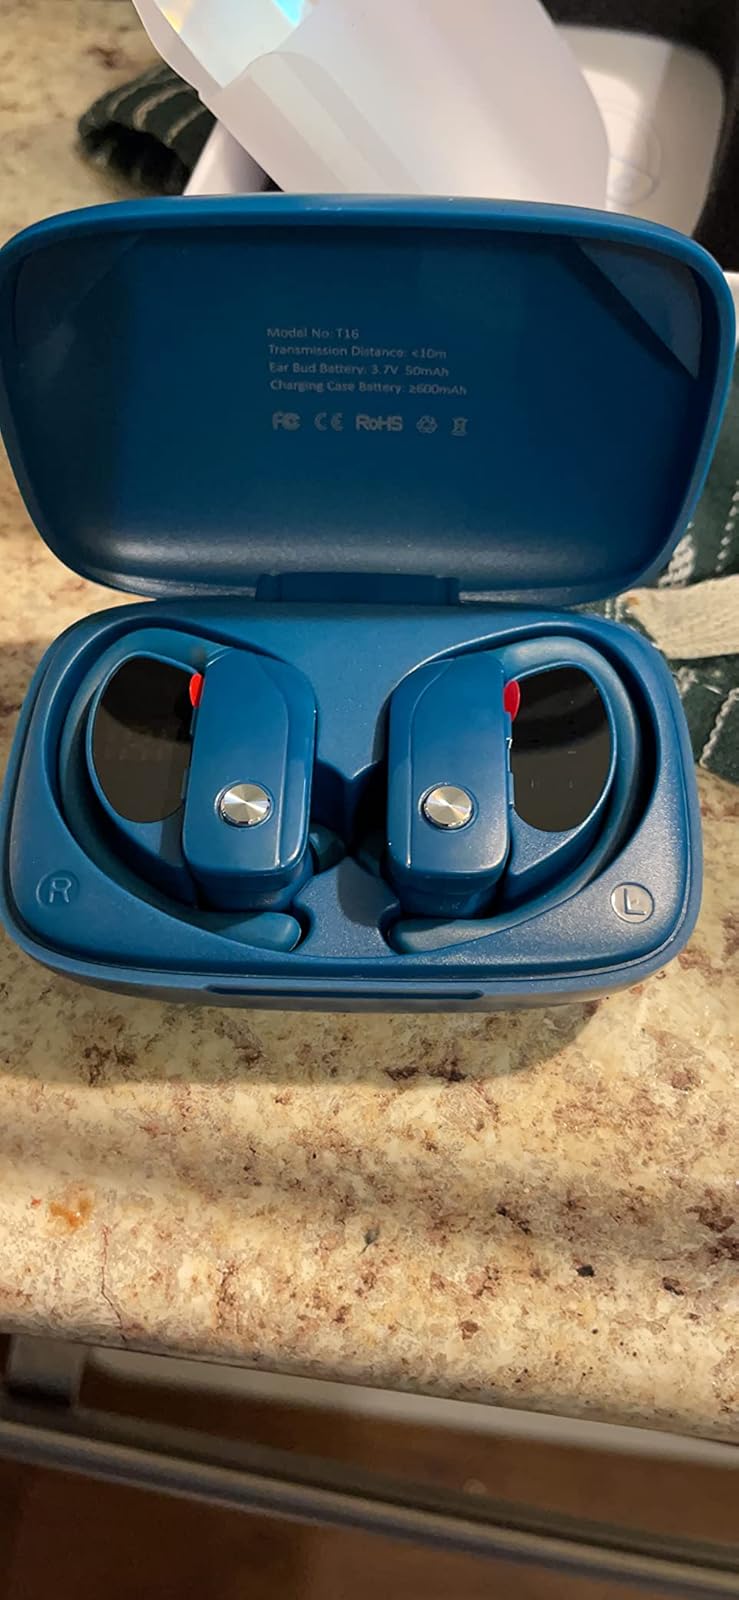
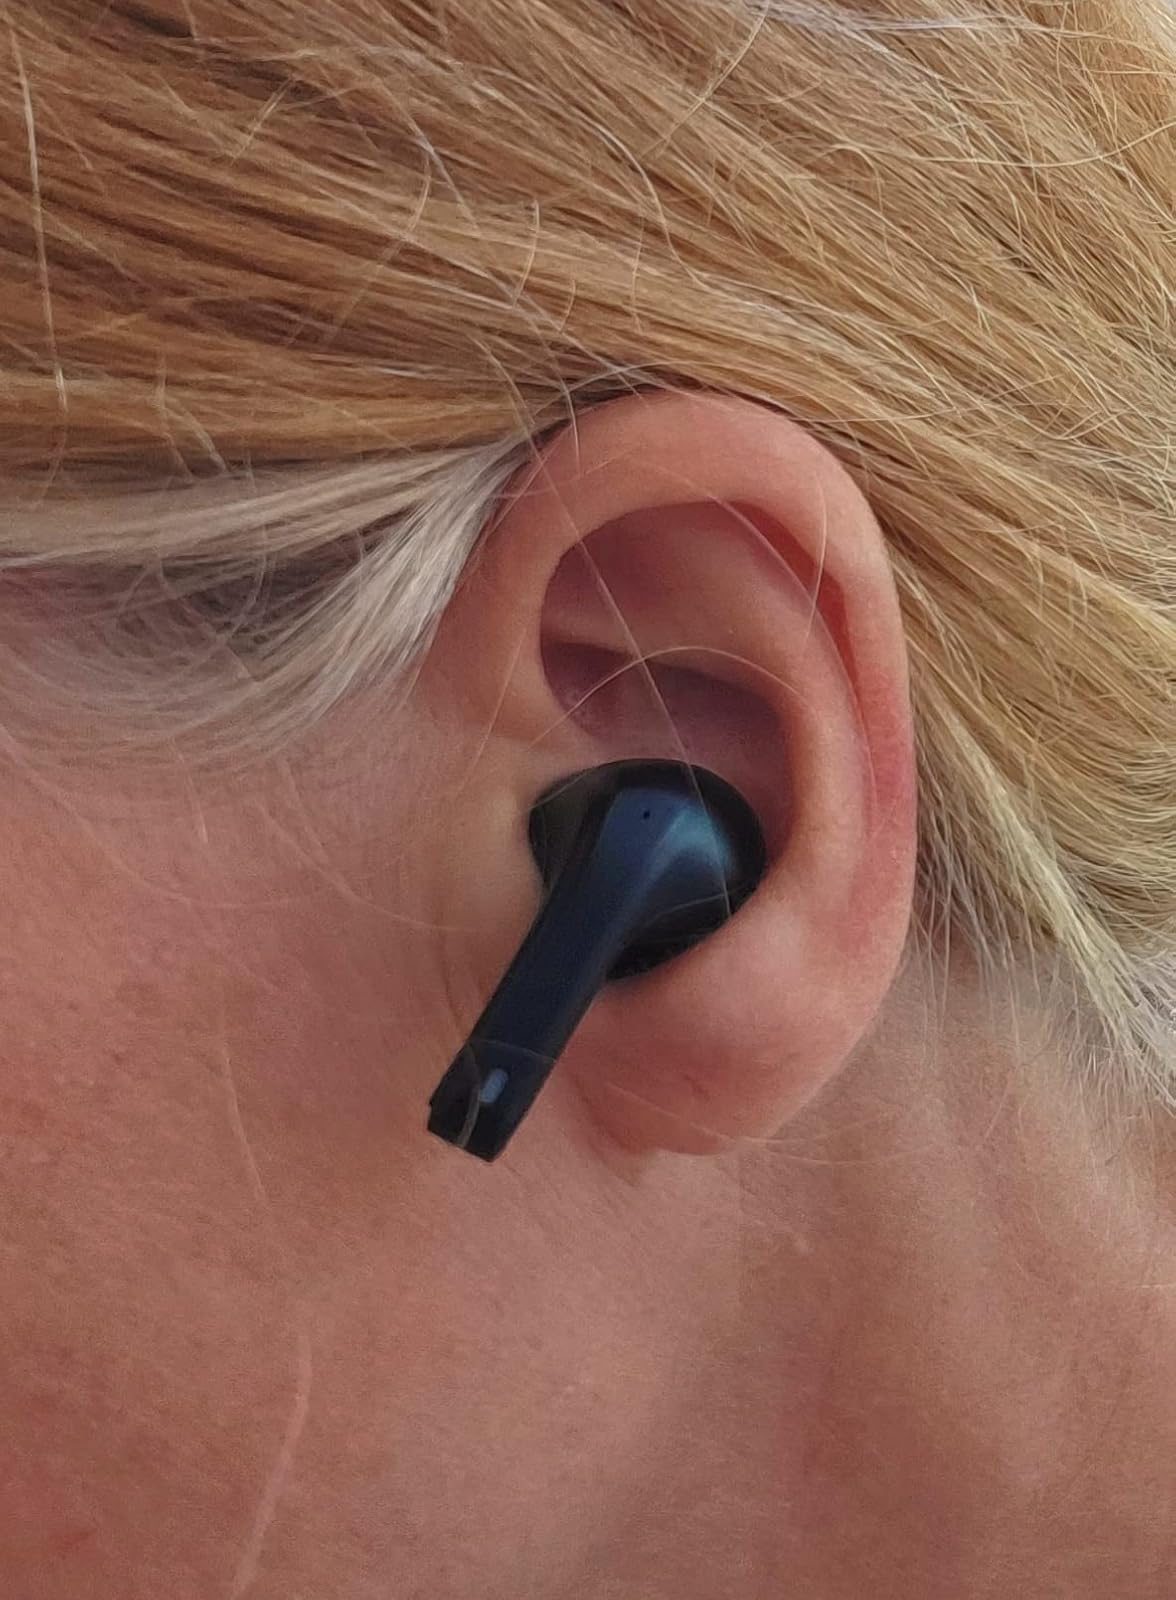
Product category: earbuds
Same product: no